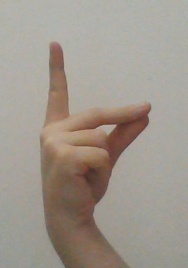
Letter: ta